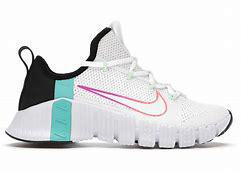
Brand: Nike
Model: Free Metcon 3